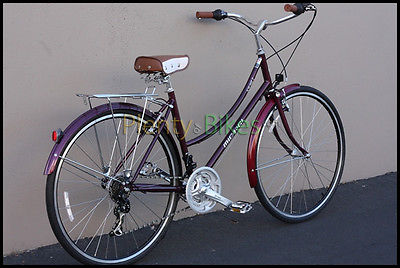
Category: bicycle